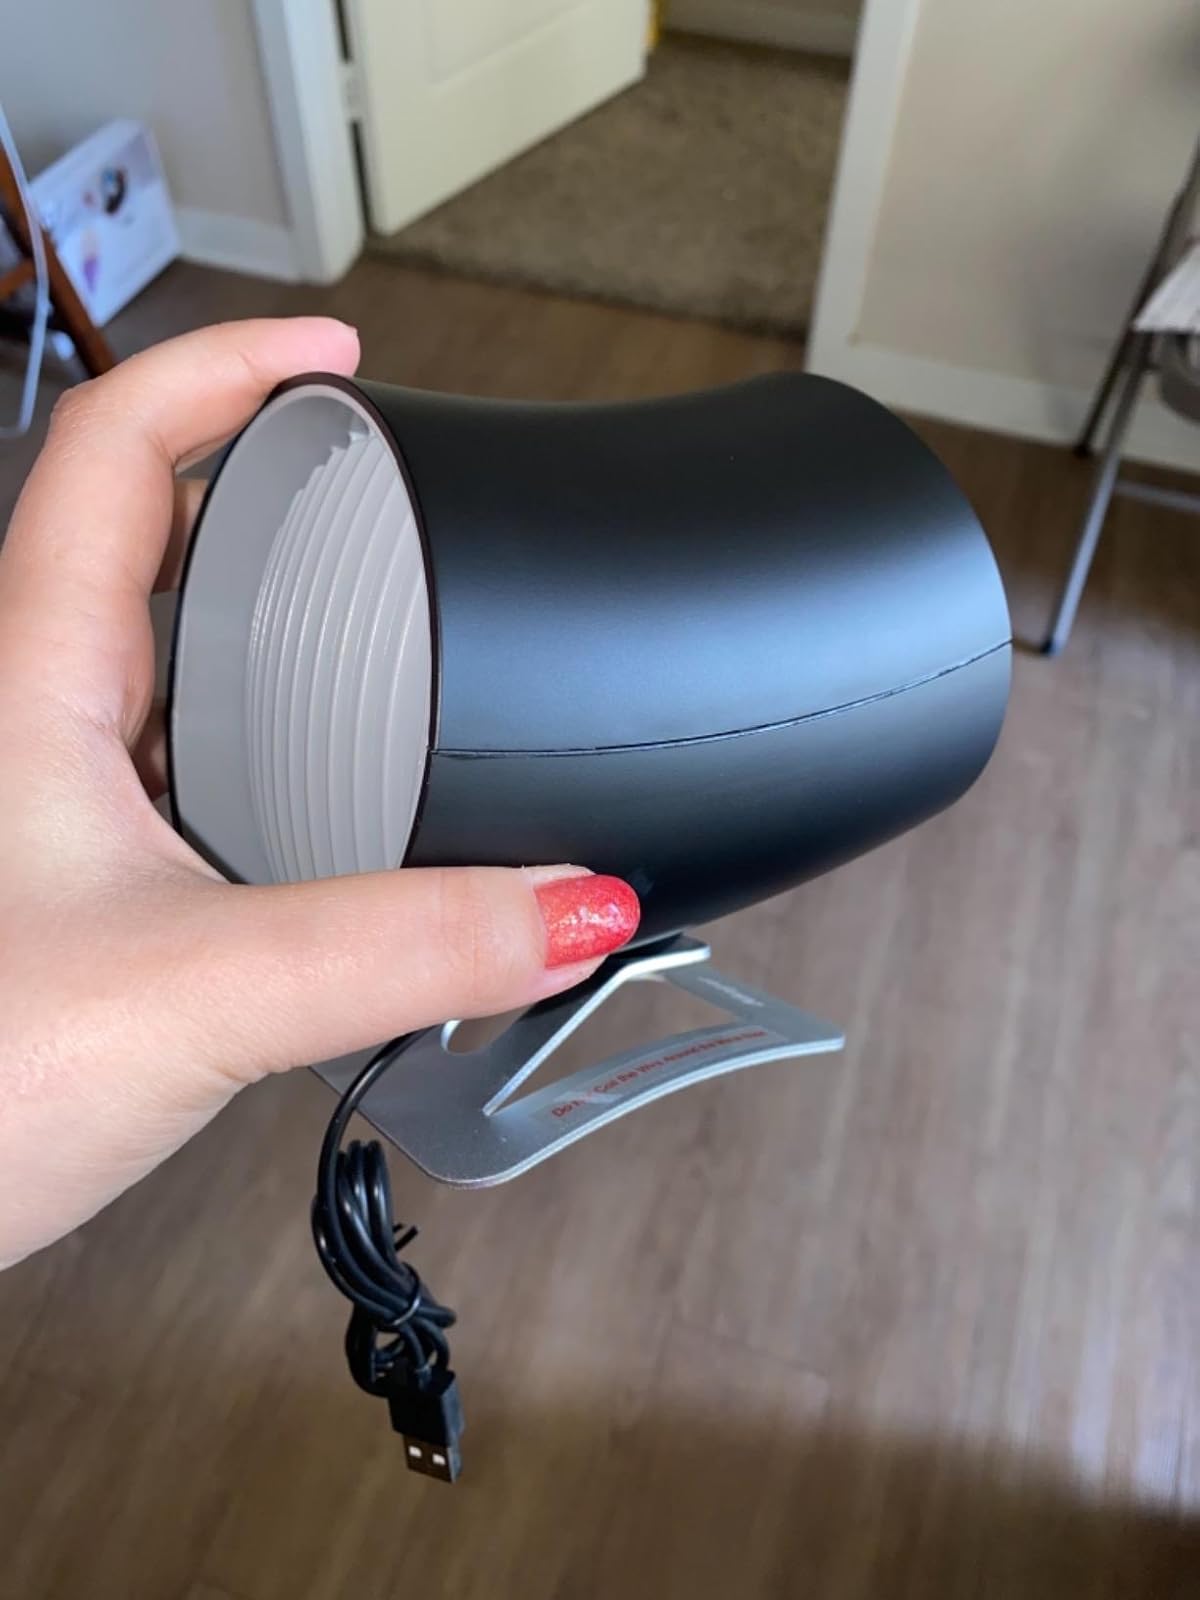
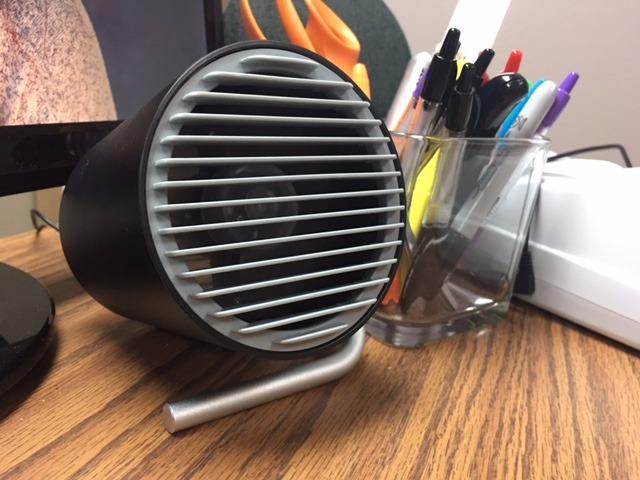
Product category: fan
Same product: no